List of Soviet military sites in Germany

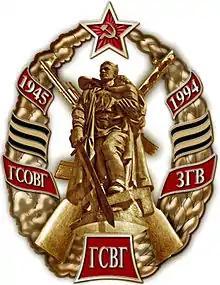

The list of Soviet military sites in Germany contains all military installations and units of the former Soviet Union on German territory. In correlation to Russian native document, original site designations of the Soviet Armed Forces are used as deemed to be necessary (e.g. later changes of site names are avoided). The units and formations were subordinated to the "WGF Supreme Commands" in Wünsdorf (now in Zossen).